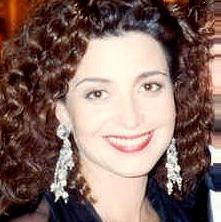
Age: 36